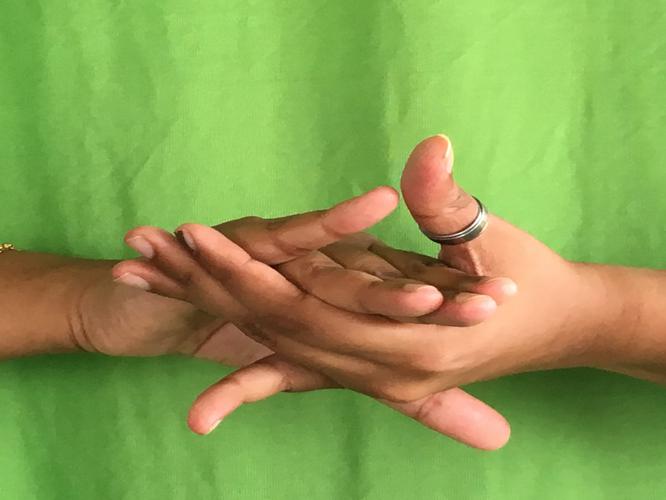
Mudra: Kurma
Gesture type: double_hand